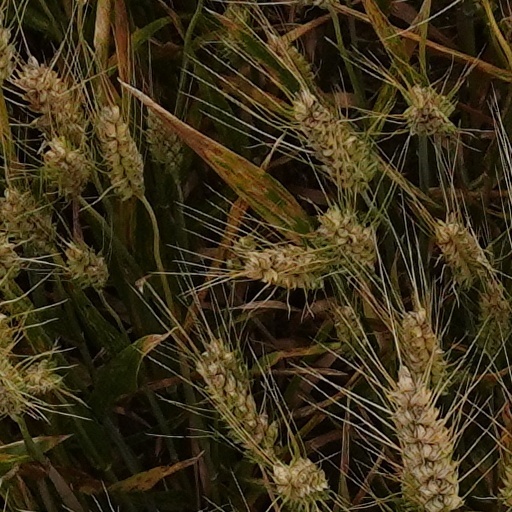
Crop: wheat